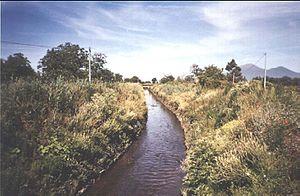
Le royaume des Deux-Siciles est un État souverain d'Europe du Sud qui a existé de 1816, année de l'unification du royaume de Sicile et du royaume de Naples, jusqu'en 1861, année de l'annexion des Deux-Siciles au jeune royaume d'Italie à la suite de l'expédition des Mille et de la deuxième guerre d'indépendance. Gouverné par quatre rois de la dynastie des Bourbons-Siciles, il s'étendait sur l'Italie du Sud et la Sicile.